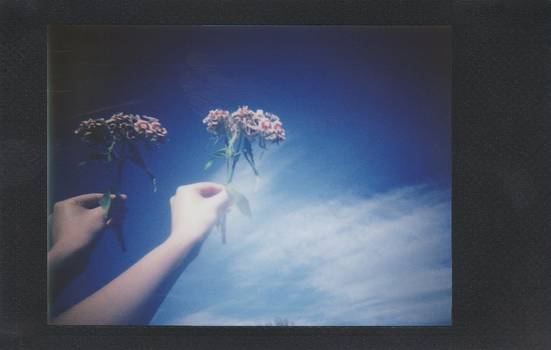
Label: No Watermark